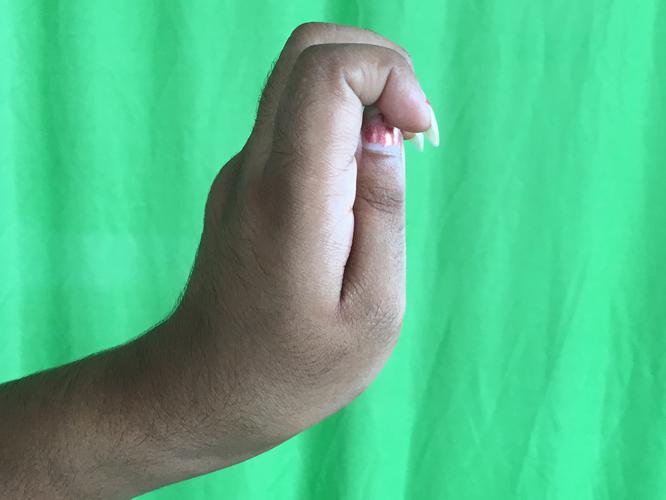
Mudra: Katakamukha_2
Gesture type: single_hand